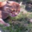
Label: cat